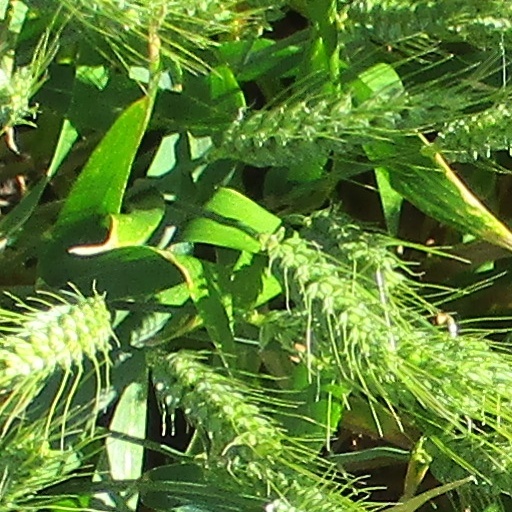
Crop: wheat